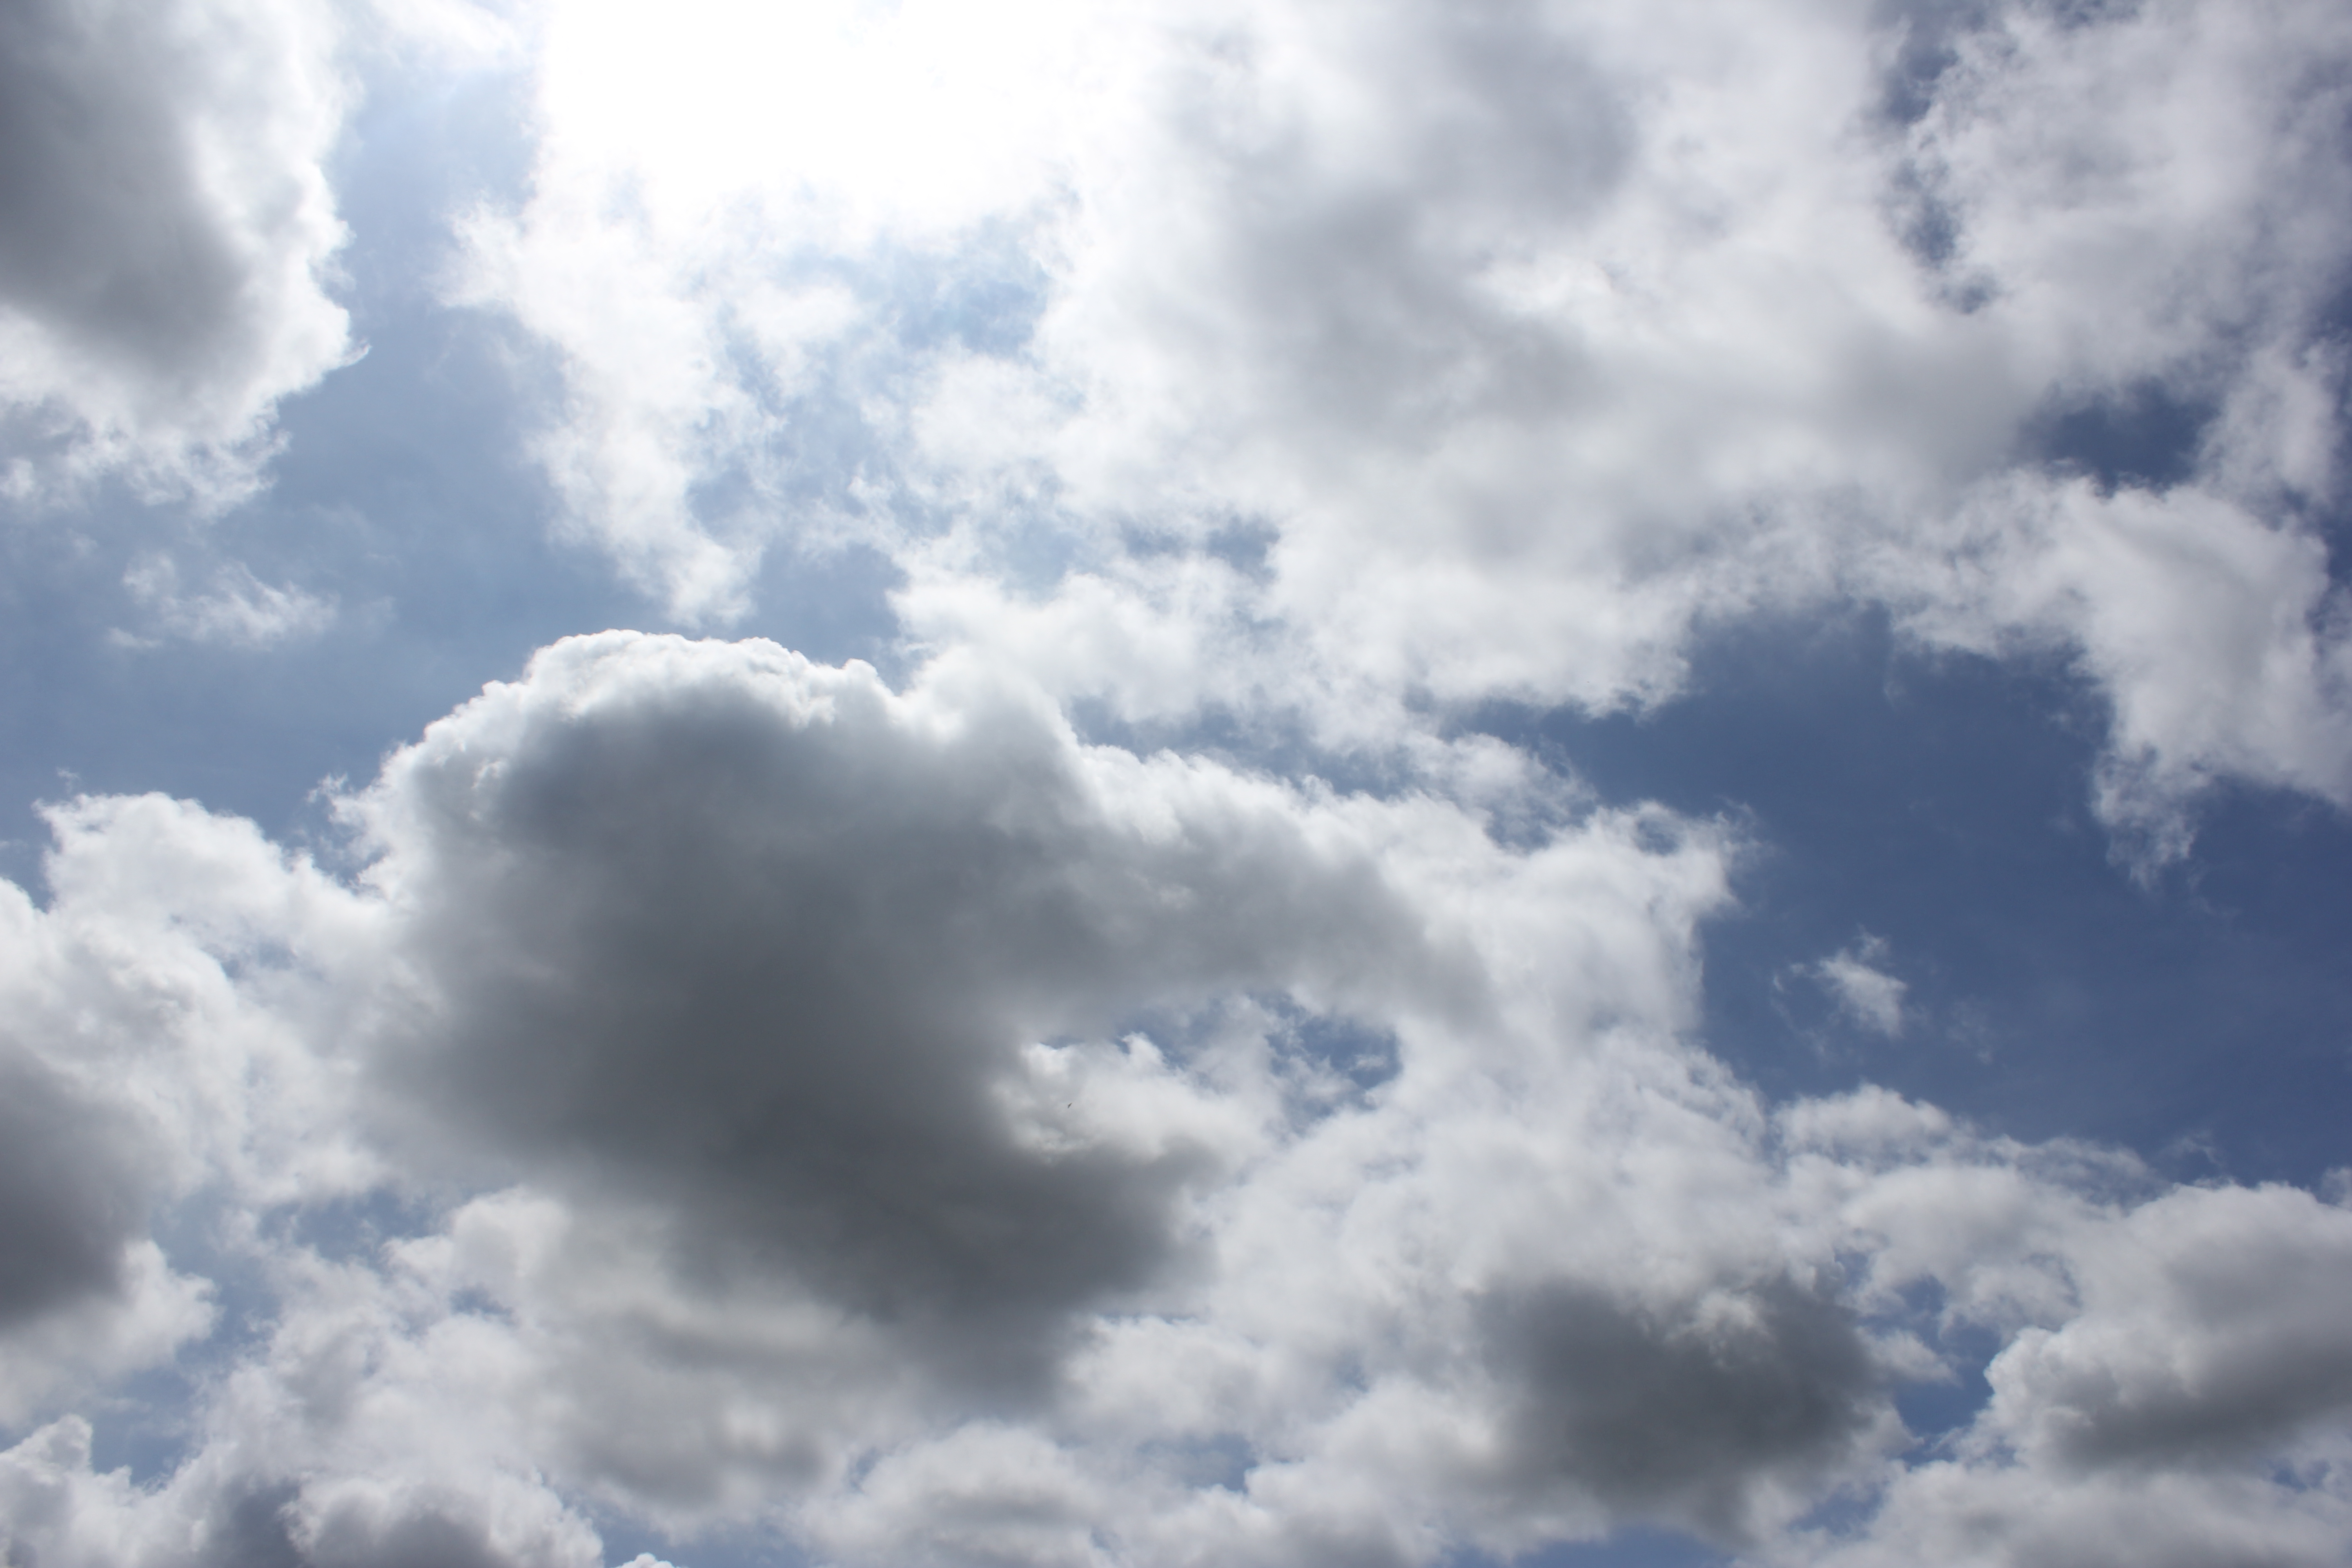
Cloud type: Cumulus